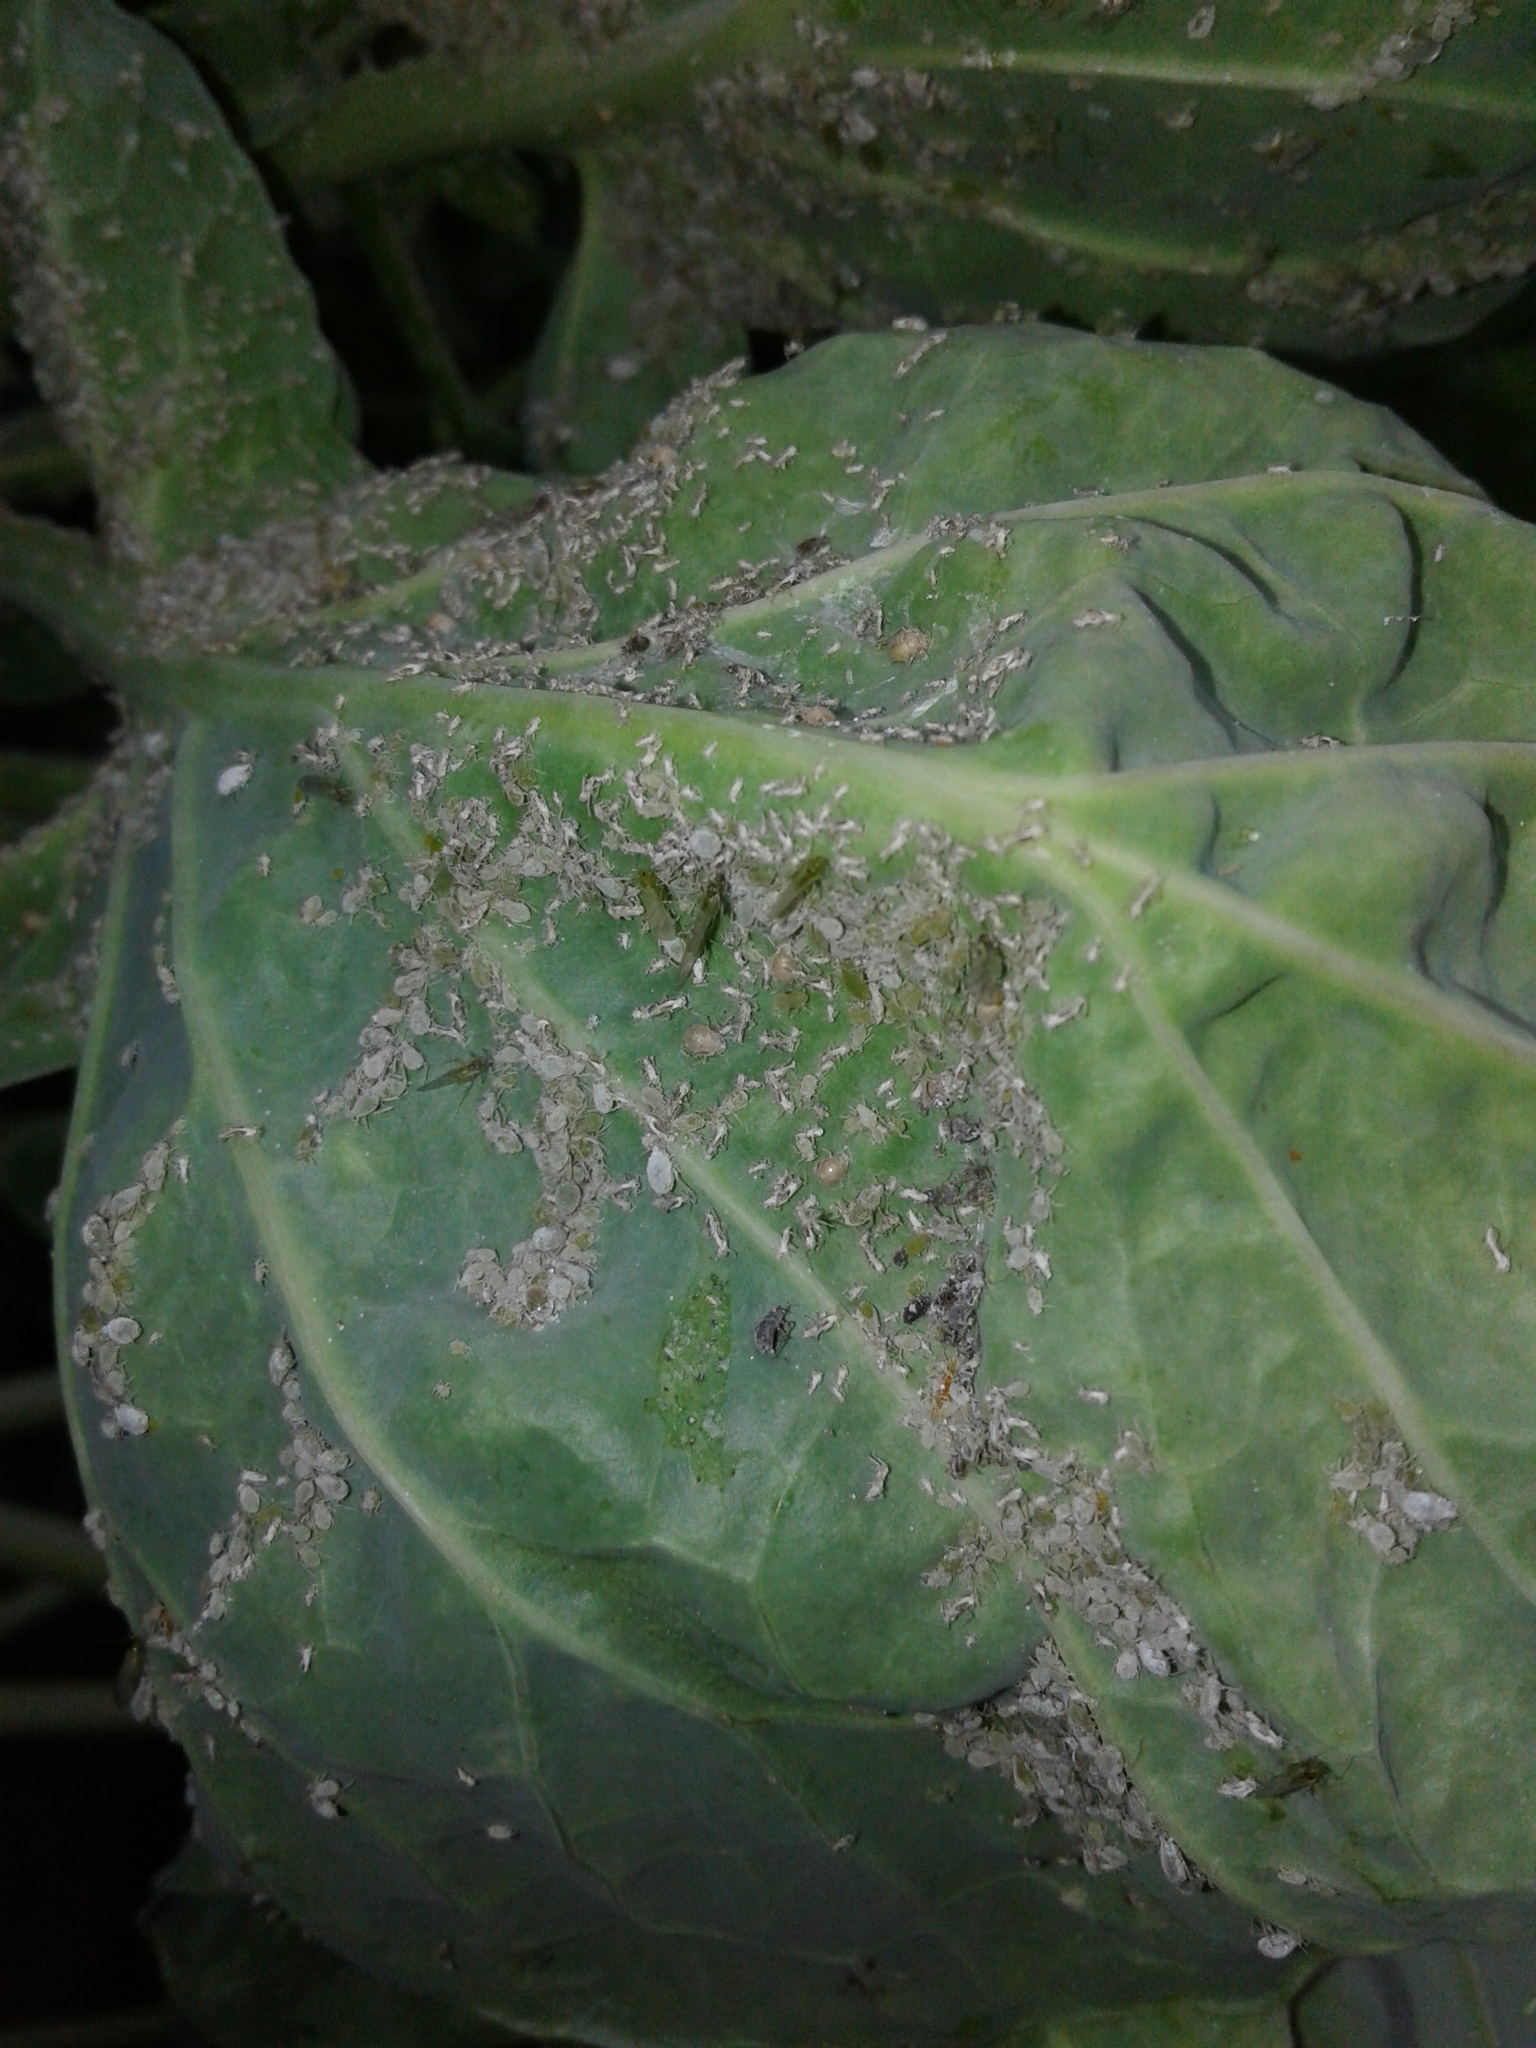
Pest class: cabbage_aphid